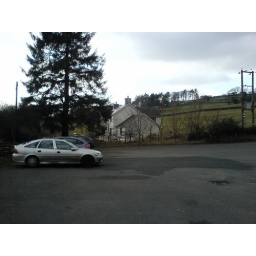
This is the car park we arrived at. It had three cars in it.